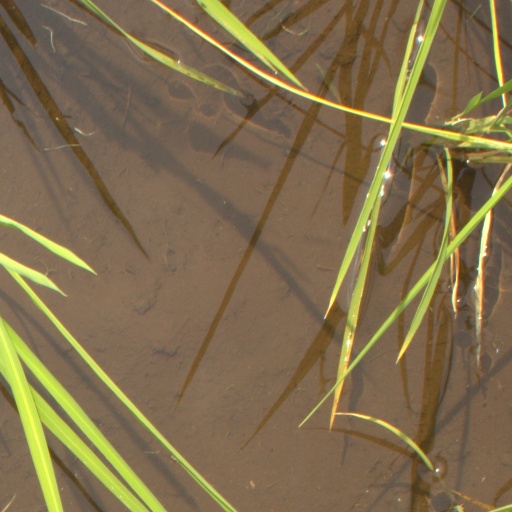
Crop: rice